Archibald Campbell (Glasgow MP)

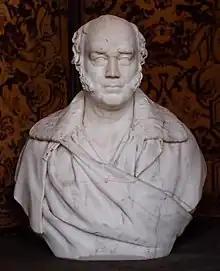
Marble bust of Archibald Campbell by James Fillans

He was born Archibald Douglas, the second son of Col. James Douglas of Mains who inherited the vast Blythswood estate in Glasgow – stretching west from Buchanan Street to the River Kelvin – in 1767, and was thereafter known as Campbell of Blythswood. His mother was Henrietta Dunlop, daughter of James Dunlop of Garnkirk.